Ada Soder-Hueck

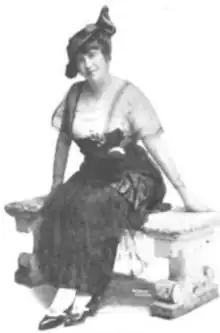
Ada Soder-Hueck, from a 1915 publication

Ada Soder-Hueck (1874 – January 8, 1936) was a European-born American contralto singer and voice teacher.